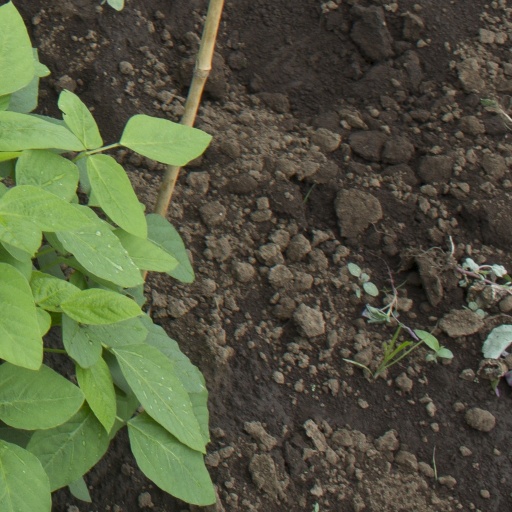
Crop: soybean